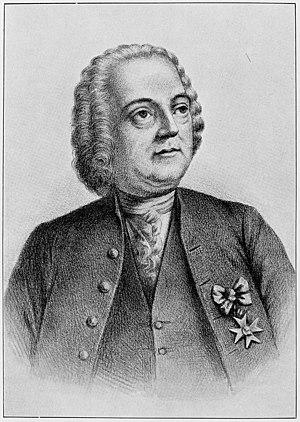
La rue Daviel est une voie du 13ᵉ arrondissement de Paris située dans le quartier de la Maison-Blanche.